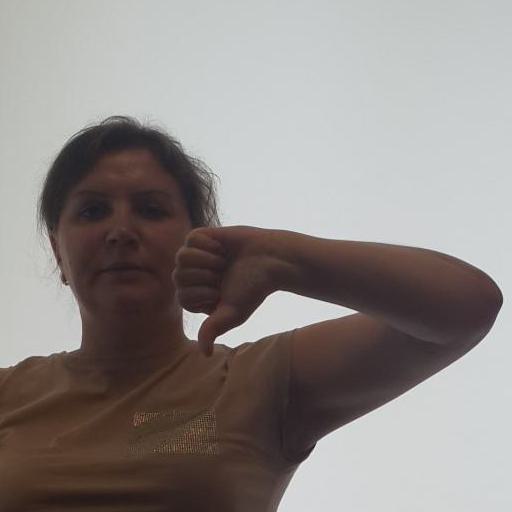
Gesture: dislike